Baden Revolution

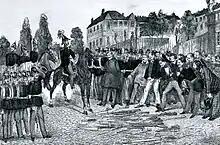
Surrender of the revolutionary garrison of Rastatt to the troops of the German Confederation on 23 July 1849

In Rastatt, 19 death sentences were pronounced. Otto von Corvin, who had also been given the death sentence, was reprieved and his sentence commuted to imprisonment.